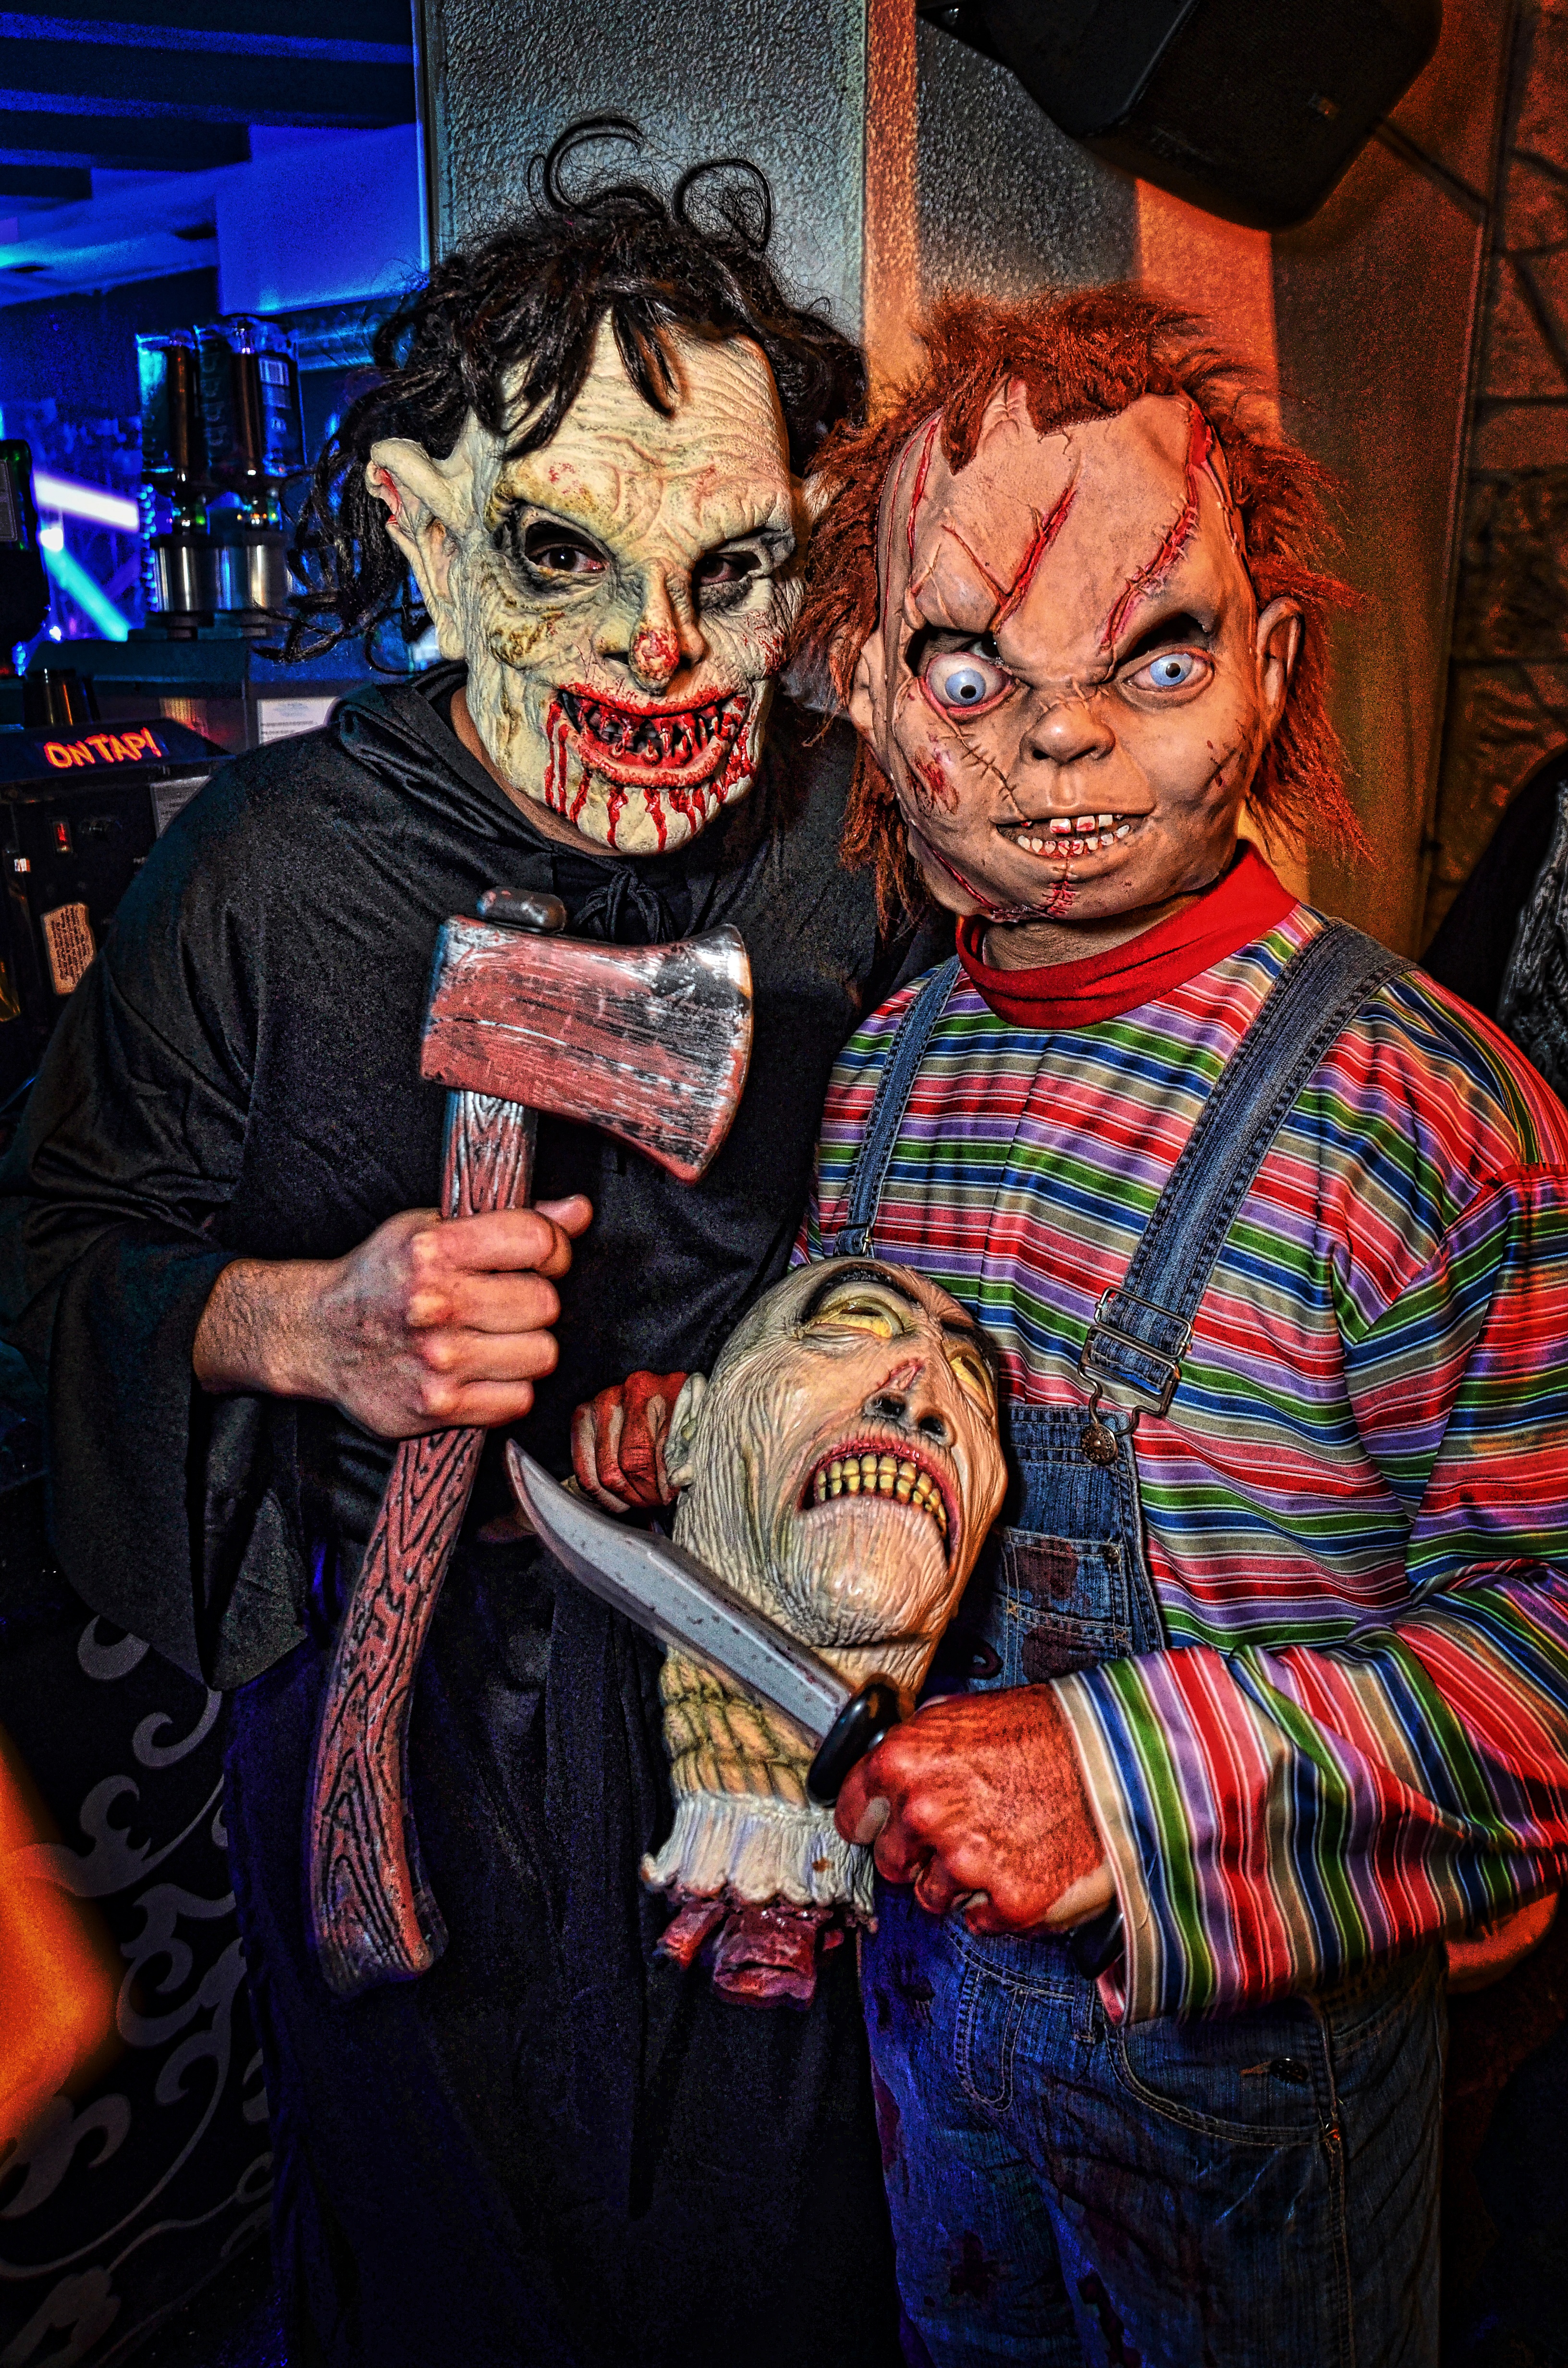
people, halloween, clothing, art, costume, comics, chucky, musical theatre, chucky doll